Alatchakra: Circle of Desire

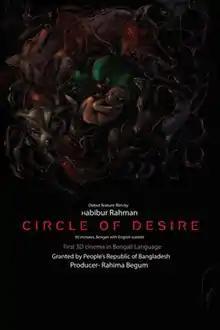
Promotional poster

Alatchakra (also known in English as Circle of Desire) is a 2021 Bengali war–drama film, scripted and directed by Habibur Rahman. It was Rahman's debut feature film and is based on Ahmed Sofa's eponymous autobiographical novel. The film stars Jaya Ahsan, Ahmed Rubel, Mamunur Rashid, Azad Abul Kalam, Shilpi Sarker Apu, Nusrat Jahan Jerry, and Syed Mosharrof in the leading roles. "Alatchakra" was the first Bengali-language or Bangladeshi film to be released in 3D.